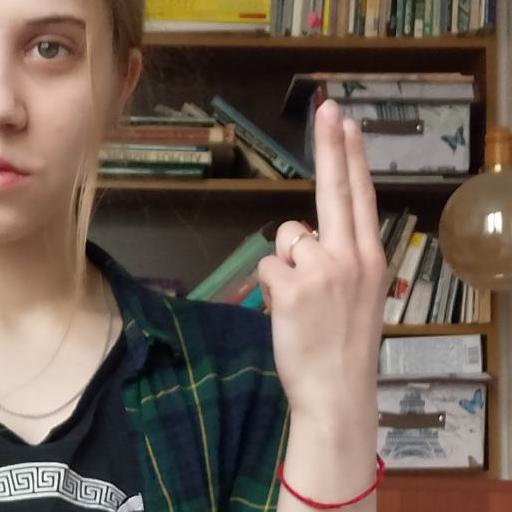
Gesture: two_up_inverted